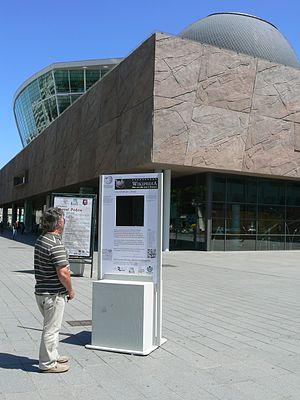
Wikipédia dans Rennes, panneau Les Champs Libres